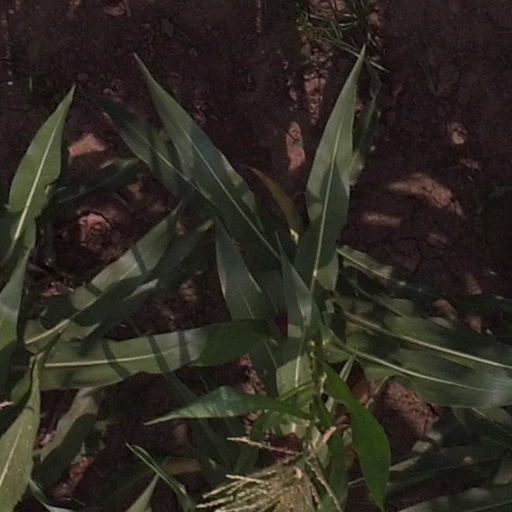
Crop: maize; corn